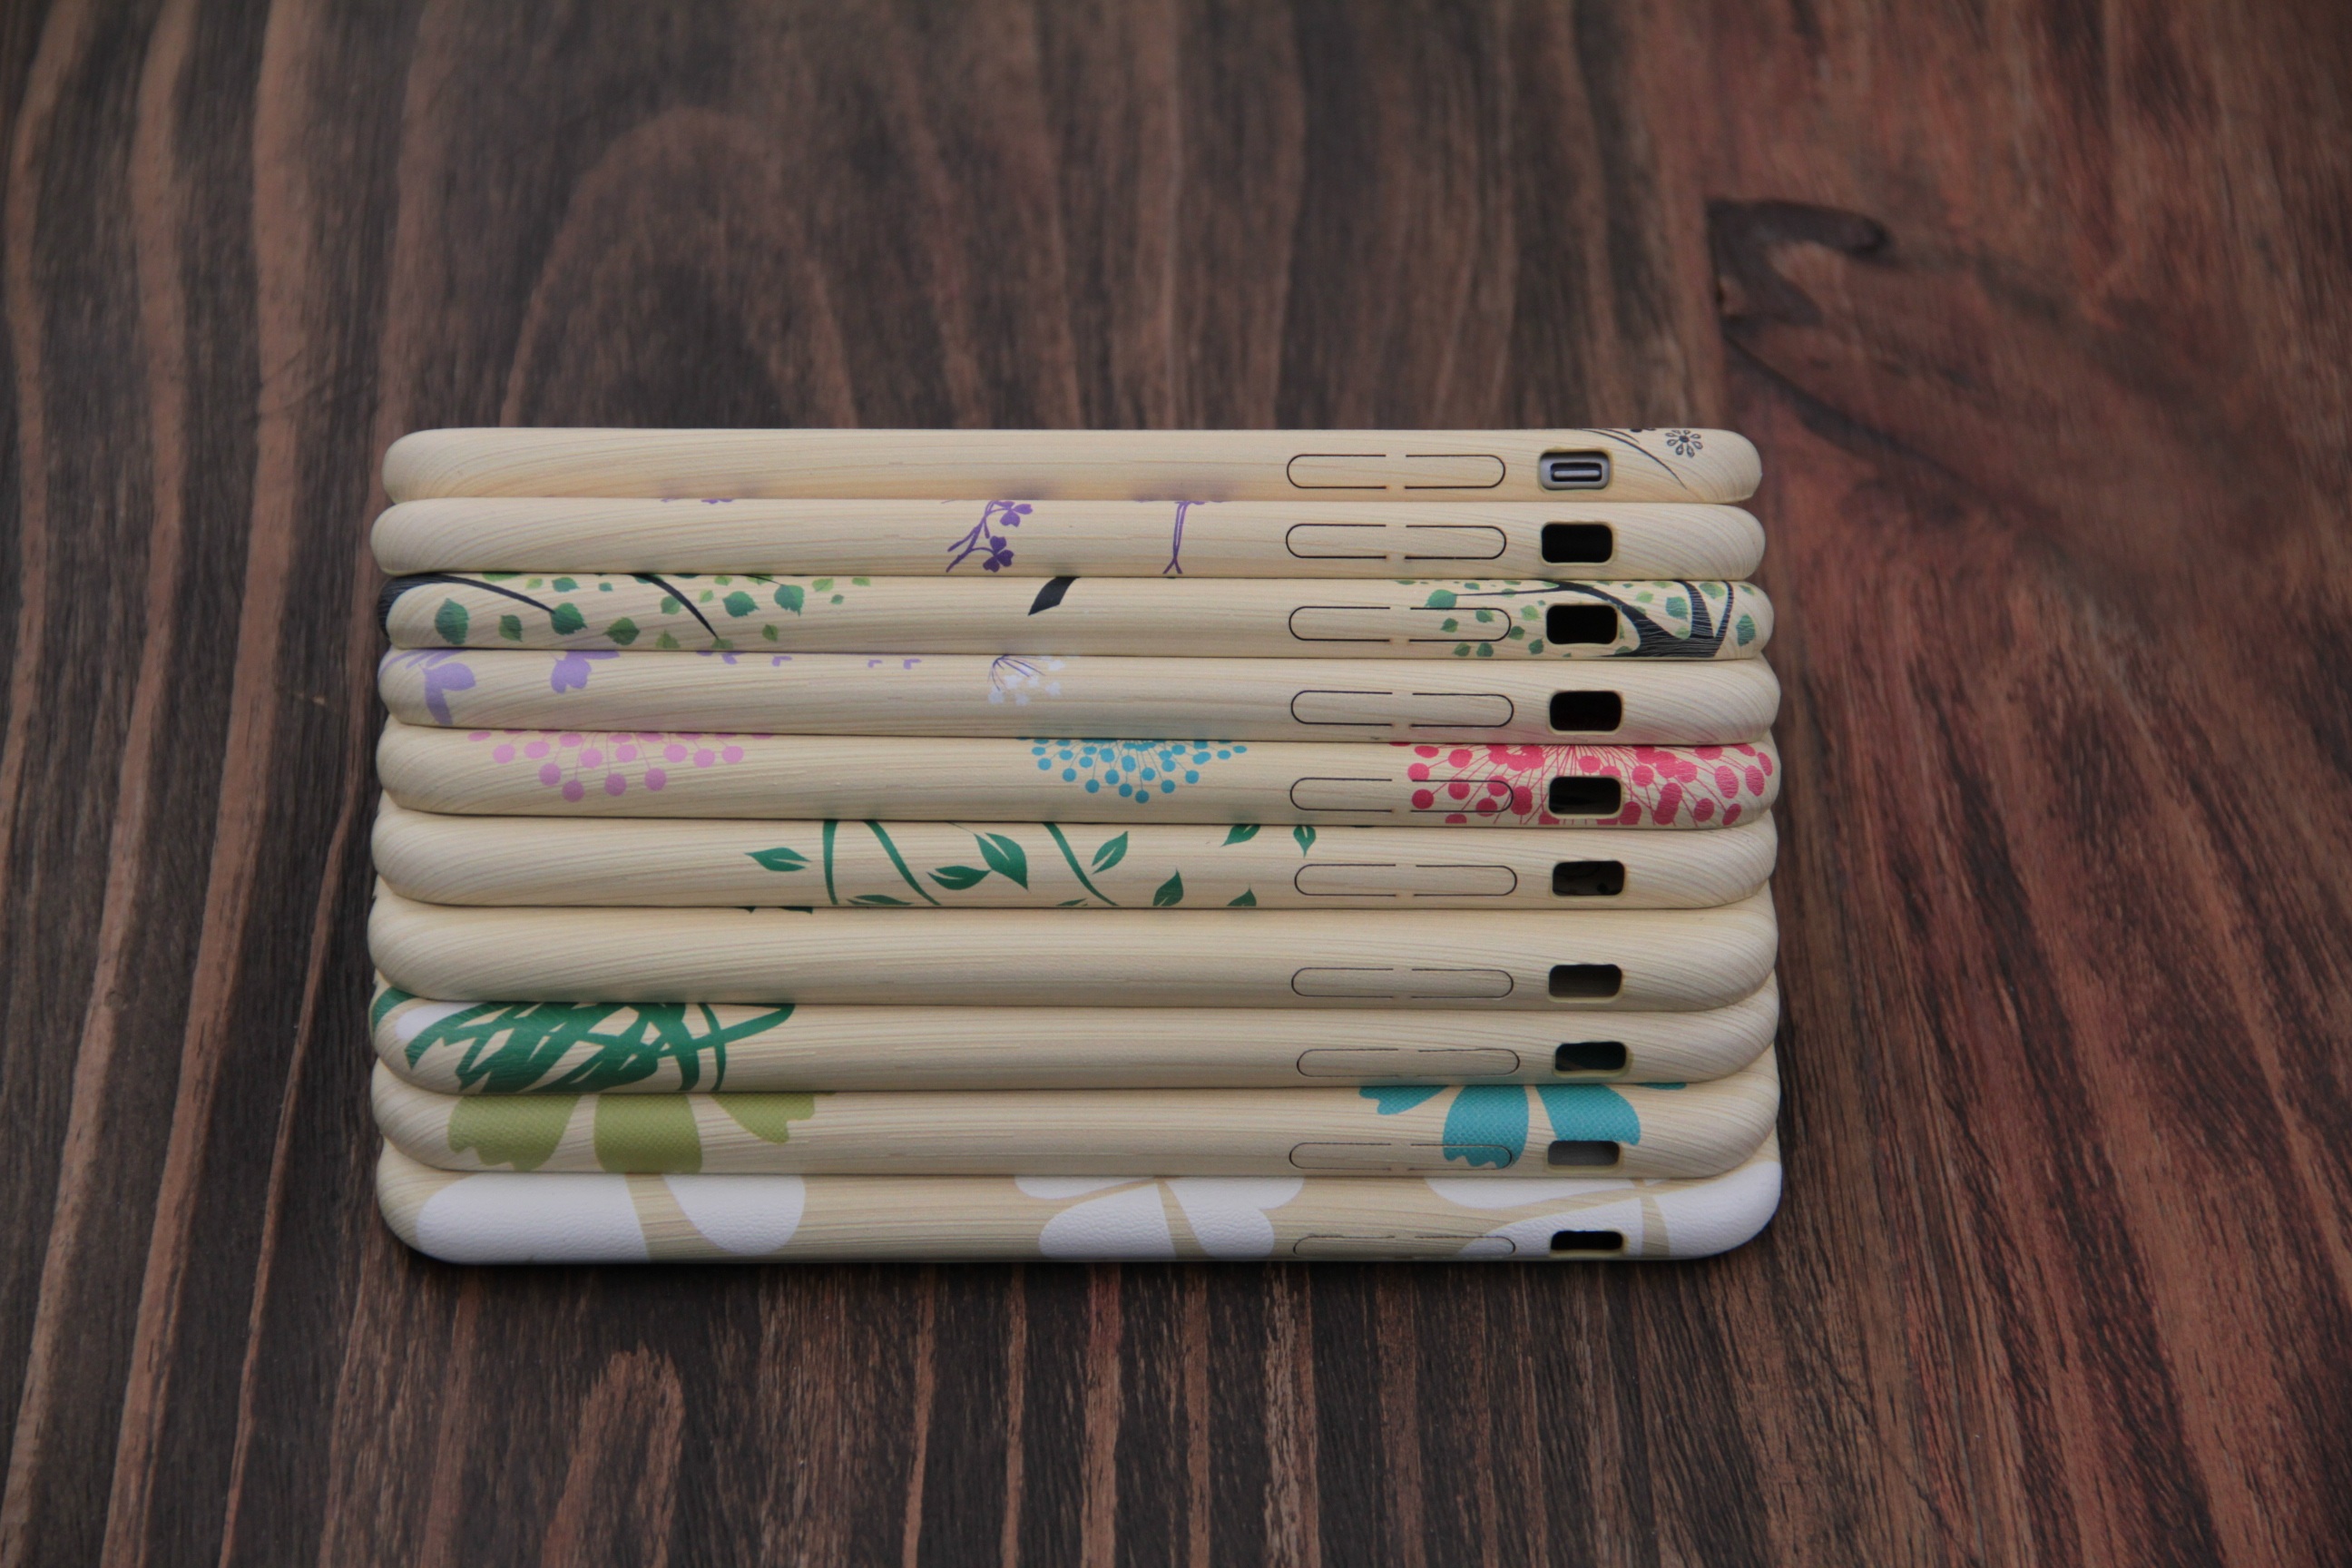
mobile, color, material, designer, art, science and technology